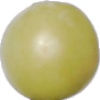
Label: Grape White 2